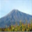
Label: mountain